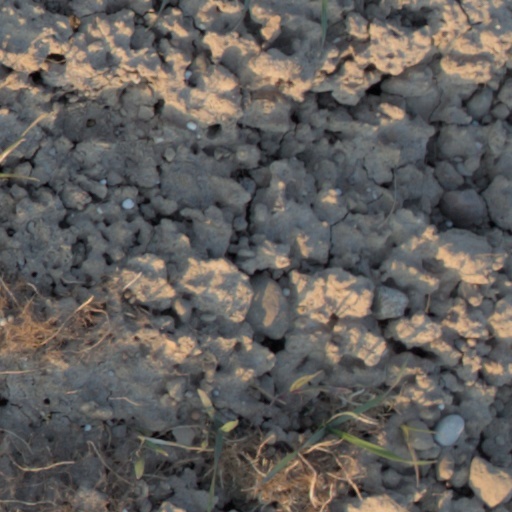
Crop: wheat